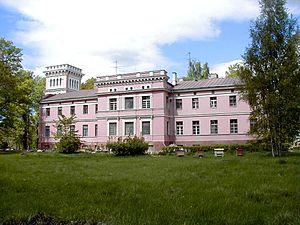
Zemīte est une localité de la région de Vidzeme en Lettonie. Elle est située sur les rives de la Vēdzele près des routes P109 et P121, à 14km de Kandava et à 89km de Riga. Elle fait partie du Kandavas novads et du Zemītes pagasts dont elle est le centre administratif.